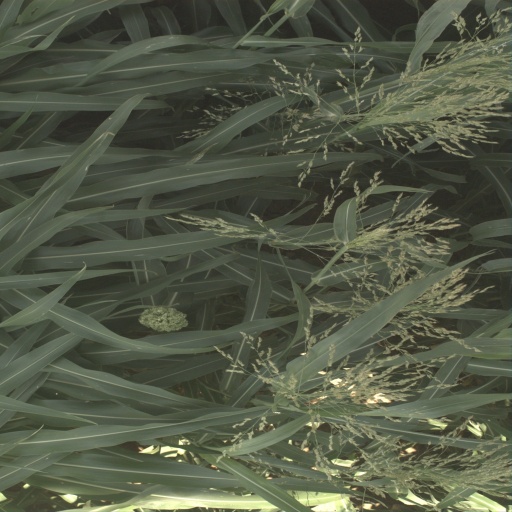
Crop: sorghum